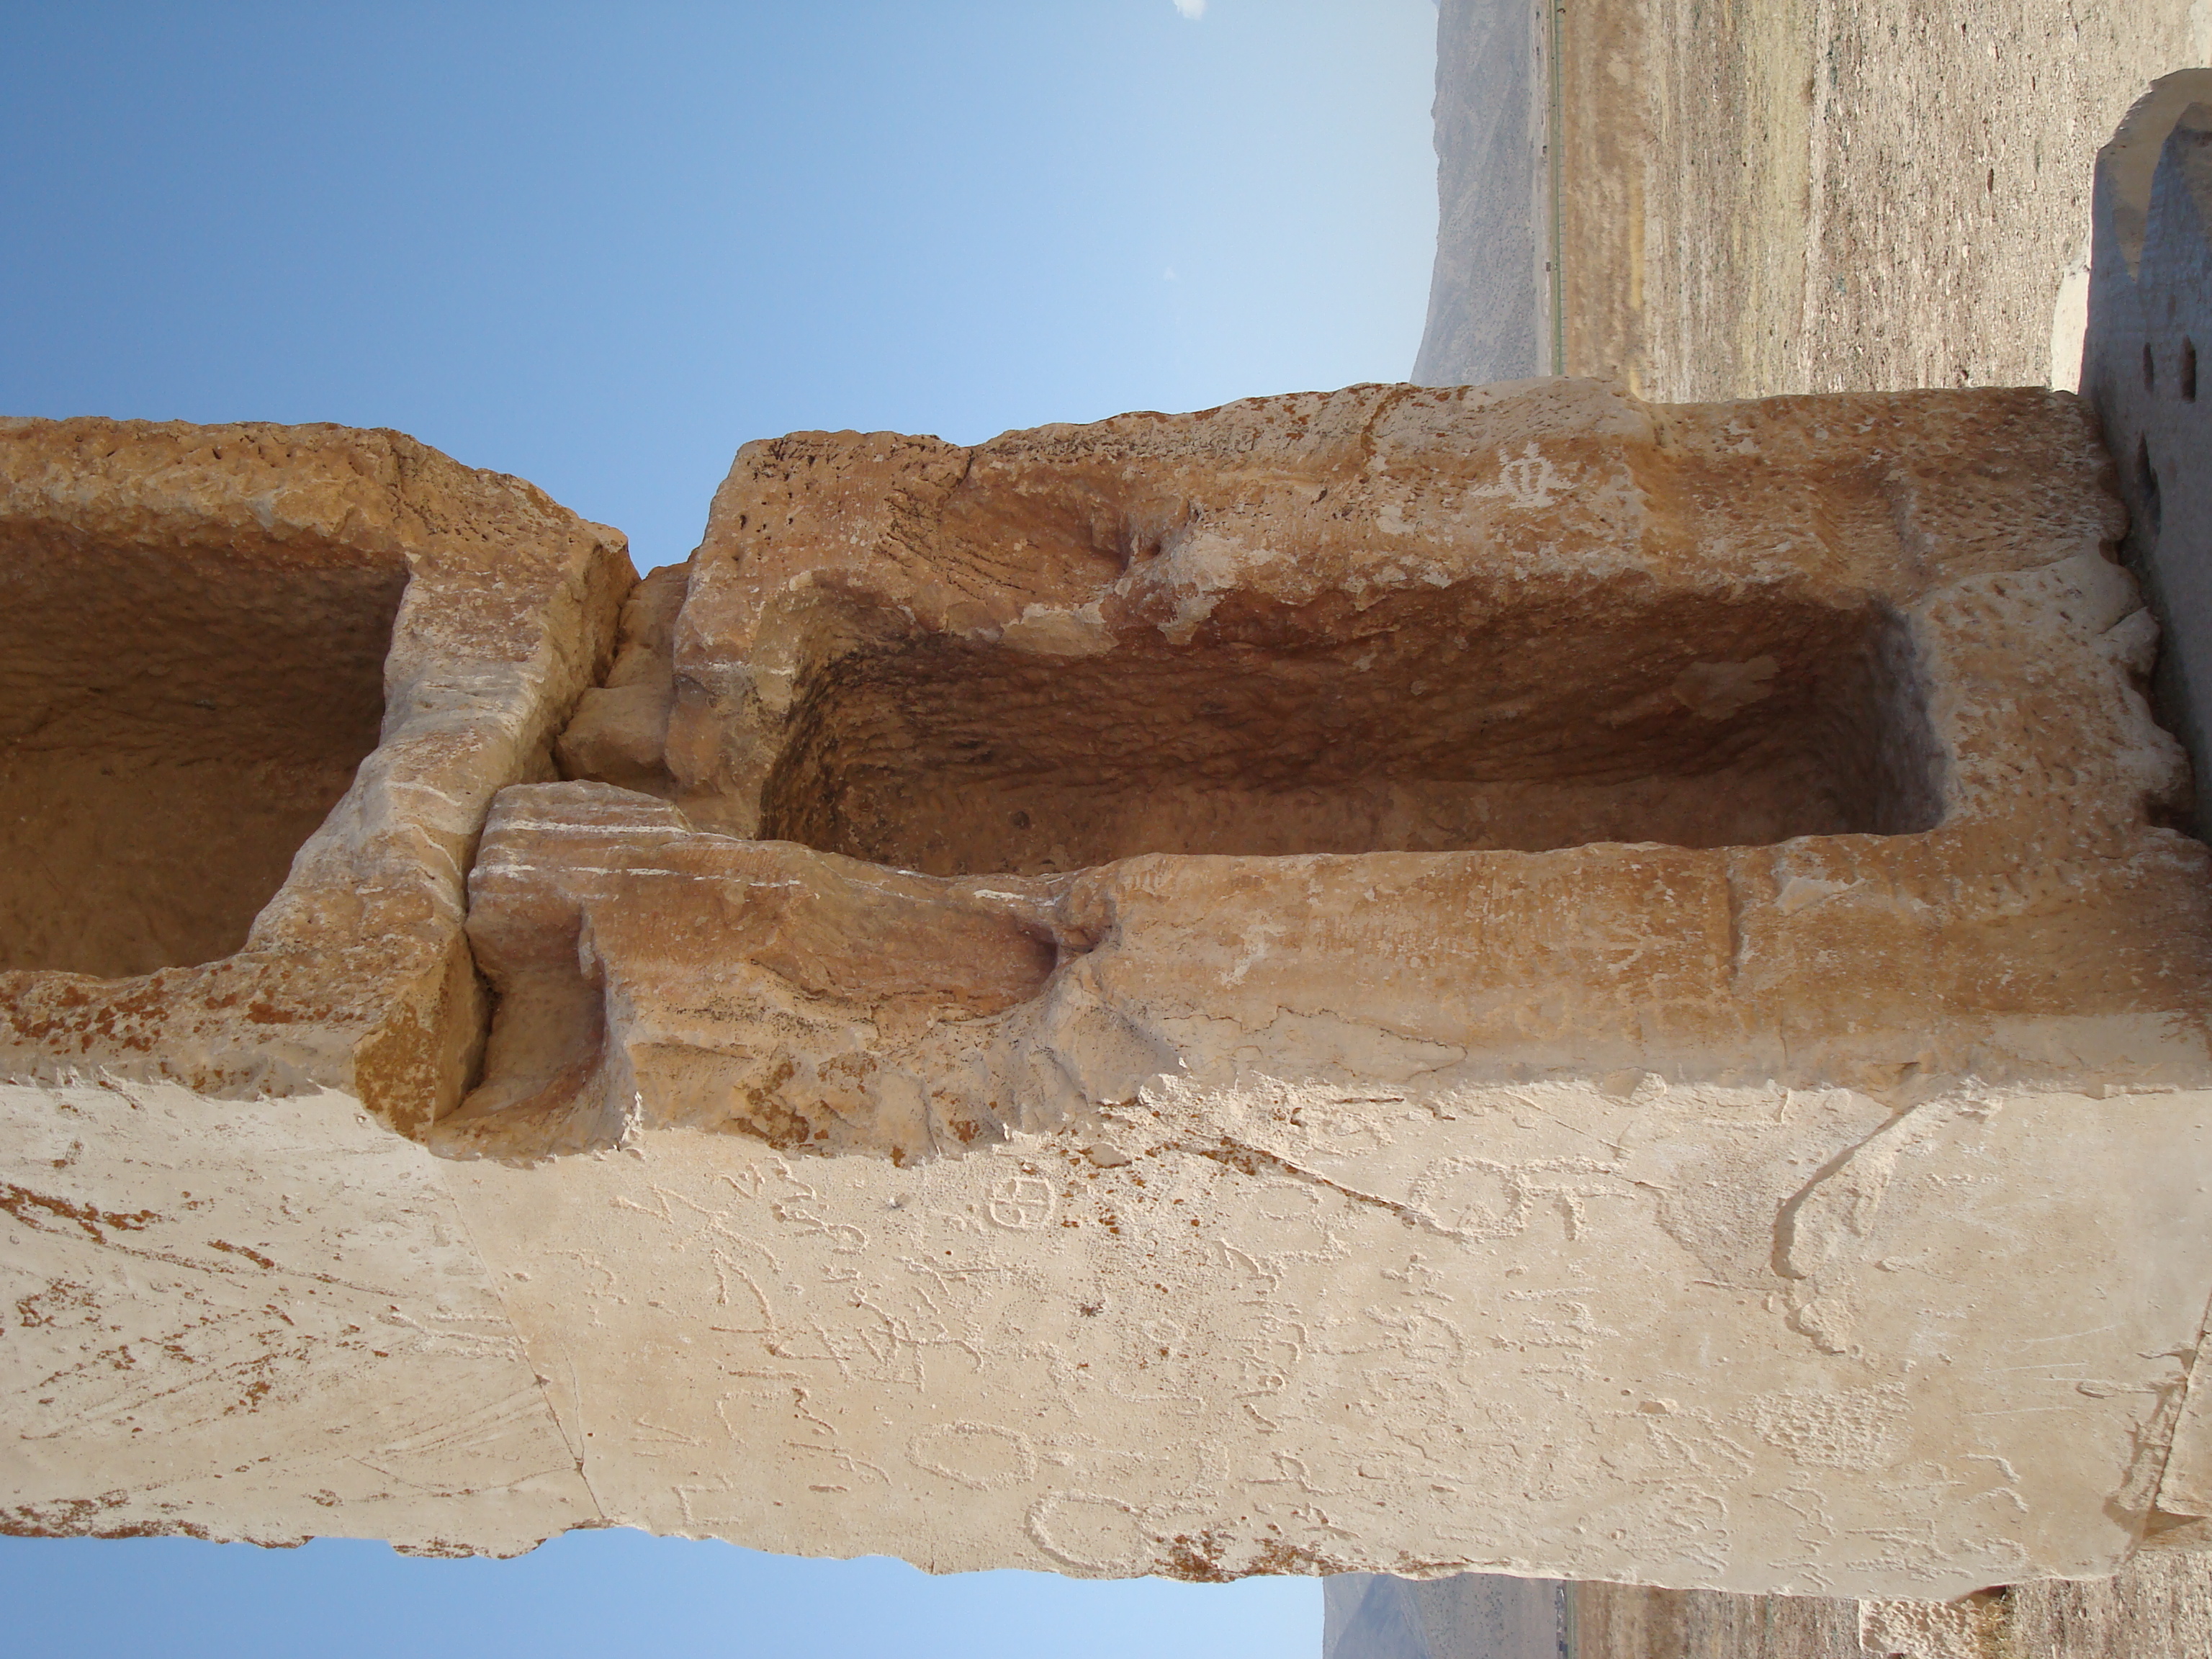
persepolis, persia, iran, shiraz, Achaemenid, Darius, empire, Cyrus, ancient, carving, limestone, rock